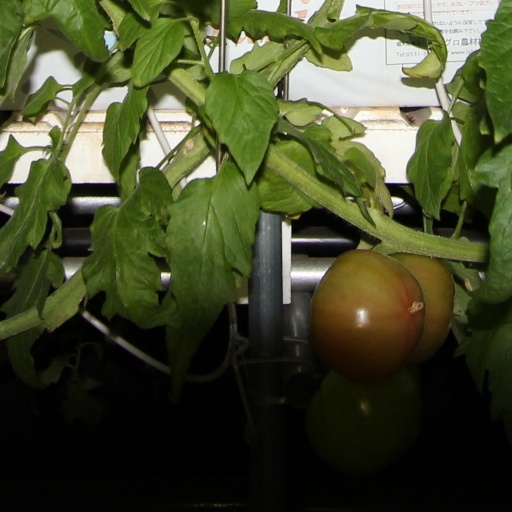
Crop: tomato